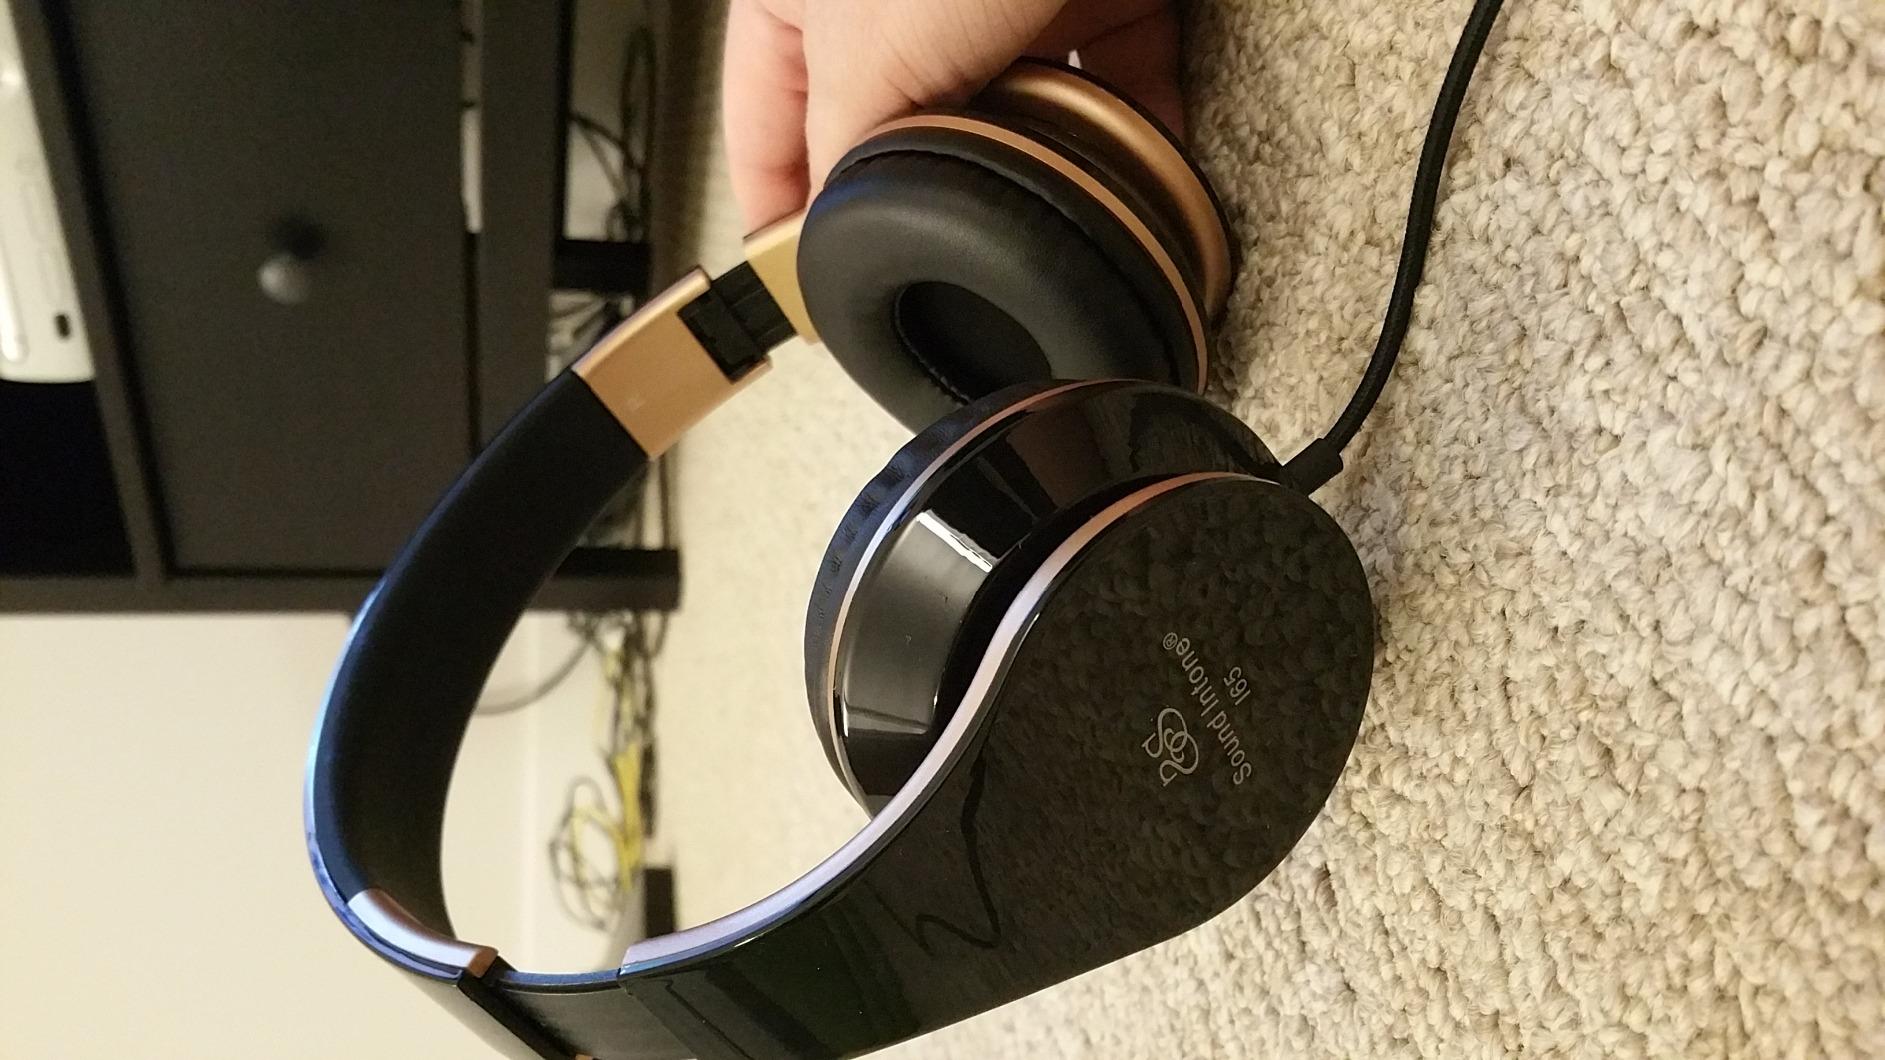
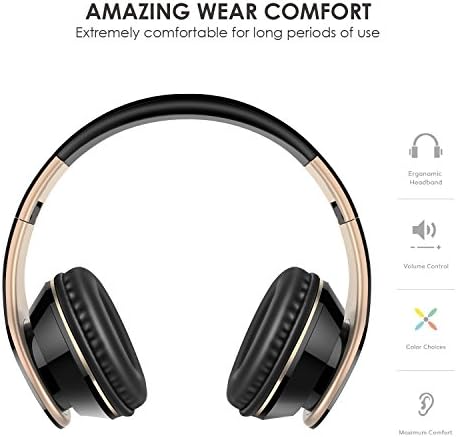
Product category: headphones
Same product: yes